Water levels of the Birmingham Canal Navigations

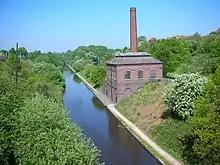
The BCN New Main Line (Birmingham Level) running to the left of the New Smethwick Pumping Station. The BCN Old Main Line (Wolverhampton Level) runs 20 ft higher, to the right of the building.

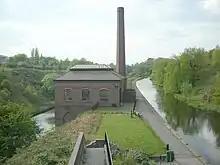
Another view of the New Smethwick Pumping Station, with the Wolverhampton Level to the right and the Birmingham Level on the left

The Birmingham Canal Navigations (BCN), a network of narrow canals in the industrial midlands of England, is built on various water levels. The three longest are the Wolverhampton, Birmingham, and Walsall levels. Locks allow boats to move from one level to another.